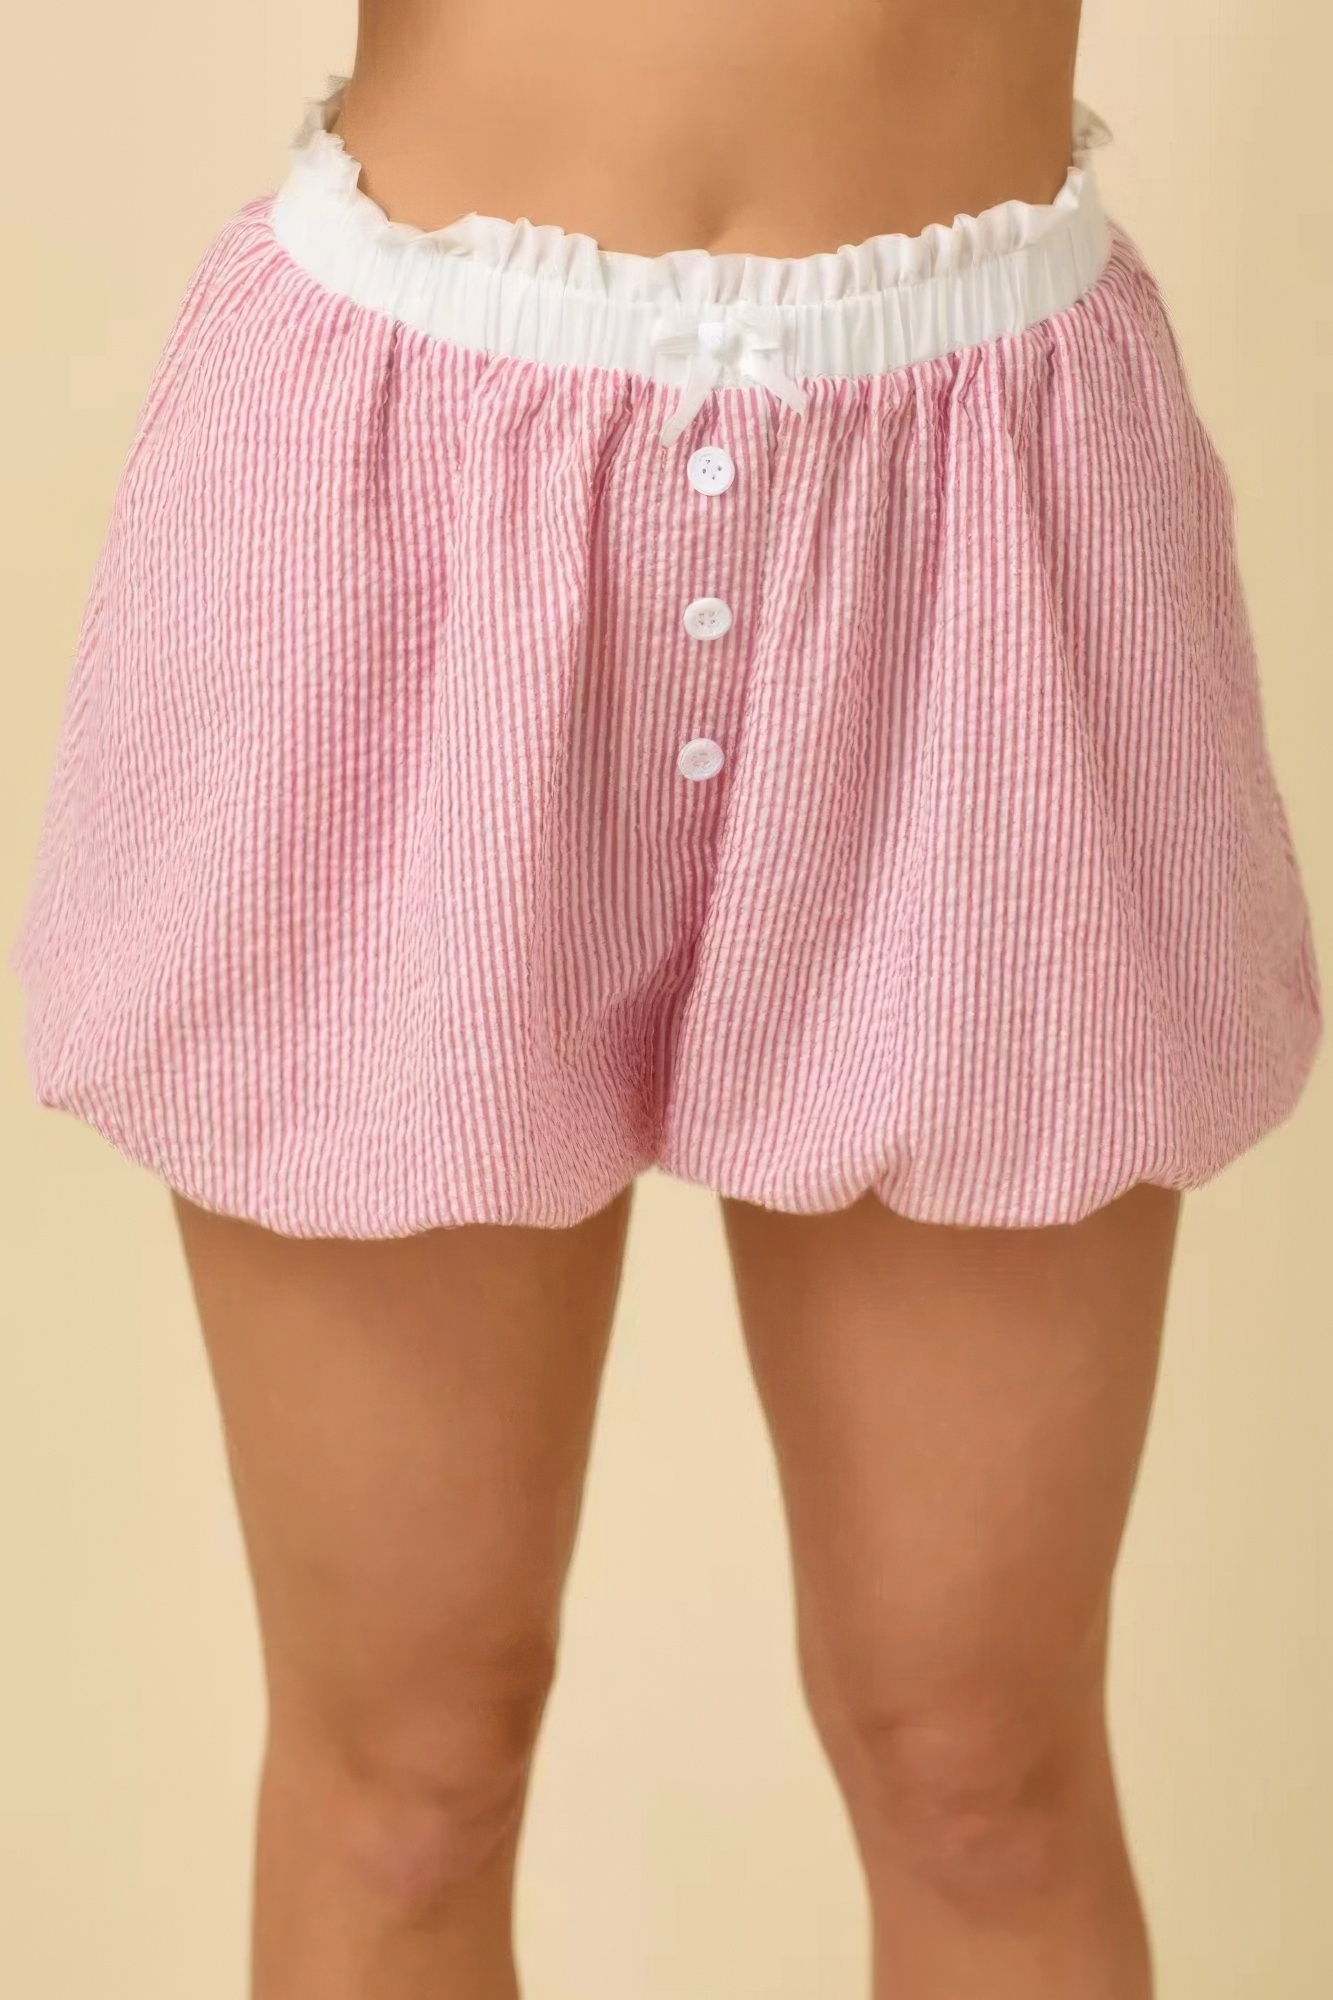
Pink  Stripe Boxer Shorts
Product Description: Add a playful twist to your loungewear with these Seersucker Stripe Bubble Hem Boxer Shorts. Featuring a lightweight seersucker fabric, these shorts are designed with a charming bubble hem and contrasting waistband for added flair. A delicate ribbon bow detail completes the look, giving it a feminine touch. Crafted from a breathable polyester-cotton blend, they offer comfort and ease for relaxing at home or casual summer days. Style them with a simple tee or tank for a relaxed, cute ensemble. Product Details: Made from 75% Polyester, 25% Cotton Seersucker stripe fabric with a textured finish Bubble hem adds volume and a fun silhouette Contrasting waistband with ribbon bow accent Lightweight and breathable for all-day comfort Size Guide: For accurate sizing guidance, please review our size chart available on the website. Shipping and Returns: Fast Shipping: We offer speedy delivery to your doorstep. Hassle-Free Returns: If you're not completely satisfied, our flexible return policy ensures your peace of mind. Seersucker Stripe Bubble Hem Boxer Shorts
Brand: All Store
Category: Apparel & Accessories > Clothing > Sleepwear & Loungewear > Loungewear > Loungewear Bottoms > Boxers